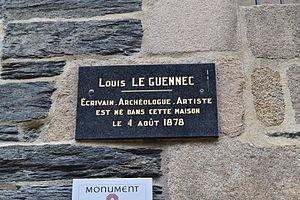
Plaque indiquant la naissance de l'écrivain Louis Le Guennec (le 4 août 1878) sur l'Hôtel de François du Parc à Morlaix.
Morlaix [mɔʁlɛ] est une commune française de Bretagne, située dans le nord-est du département du Finistère.